Nielson (singer)

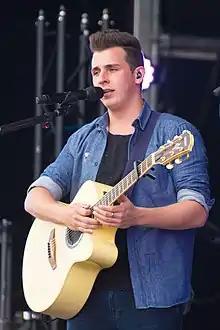
Nielson performing in Zwolle in 2014

Niels Littooij (born 28 December 1989), better known by his stage name Nielson, is a Dutch singer-songwriter. He was a member of the Dutch music trio Zirkus Zirkus in the early 2010s, but rose to national fame in 2012 due to his participation in the television programme "De beste singer-songwriter van Nederland".